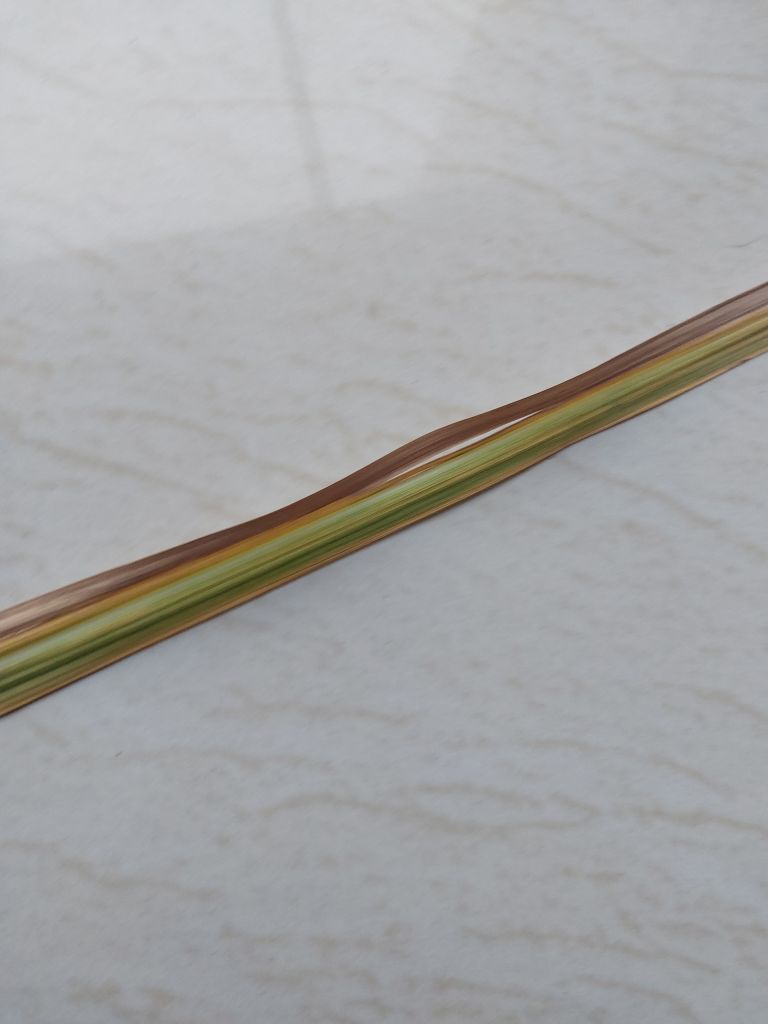
Label: Yellow Leaf